Jehovahkill

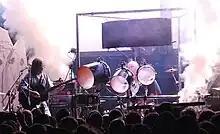
Krautrock bands such as Faust ("pictured in 2007") were a key influence on "Jehovahkill".

In the liner notes is a depiction of the Neolithic henge monument and stone circles at Avebury, Wiltshire, built some 5,000 years ago, with accompanying text written by Cope, who invited listeners to visit the monument. Cope had photographed Avebury for the sleeve of "Peggy Suicide", and finding the monument's "pull" to be so great, he moved to the village of Avebury with his family in early 1992. Cope provided commentary on various other ancient megalithic sites and temples, alongside some of his own attendant poetry, throughout the rest of the booklet.